Luwian religion

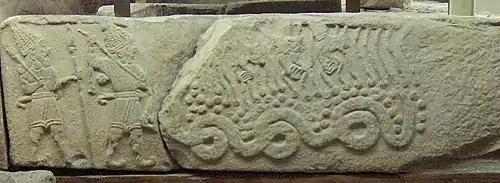
Late Luwian relief from Melid with the weather god and a companion, battling a serpentine monster

Luwian rulers and traders left behind several inscriptions, from the 11th century BC onwards, which provide rich evidence about the religion of the Iron Age Luwians. Among these are depictions of the deities, in the form of statues or rock cut reliefs in the style of Hittite rock reliefs. Many images are known from Melid in particular, which were created by one especially pious king of the 10th century. The reliefs show the king giving libations before a number of deities. One of them also depicts an image of the weather god's battle with a snake-like demon, which recalls the Hittite myth of Illuyanka and the Greek myth of Typhon.